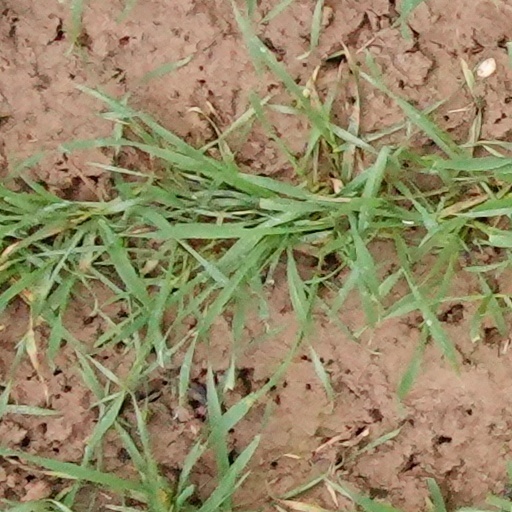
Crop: wheat